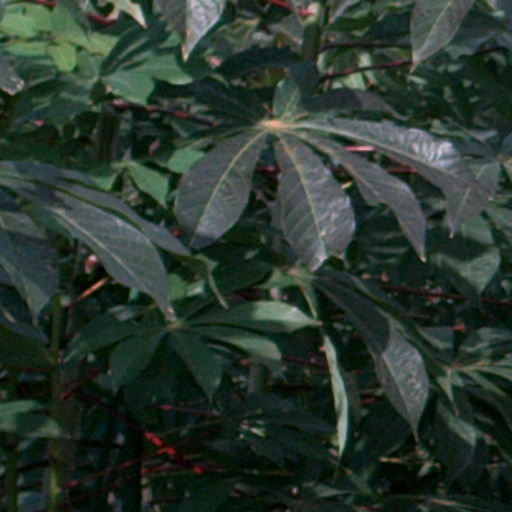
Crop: cassava